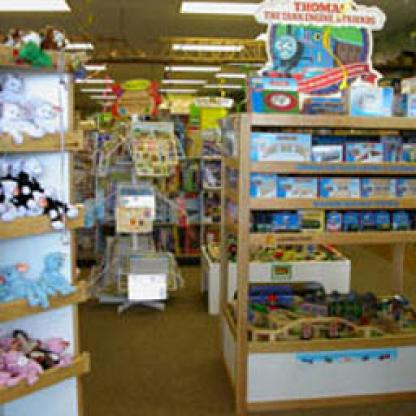
Scene: Indoor